Esc key

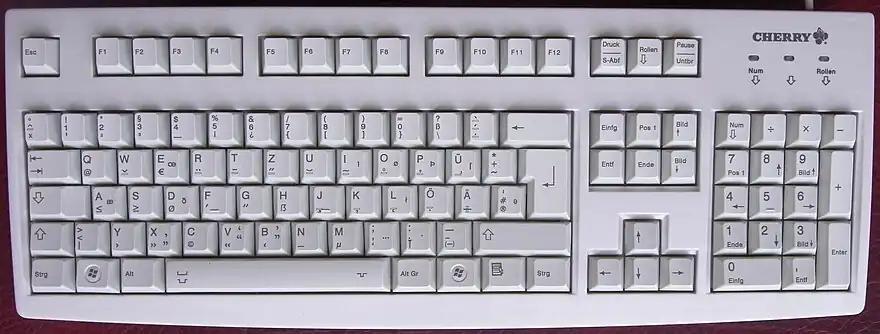
A computer keyboard with the Esc key in the top-left corner

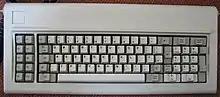
IBM 83-key keyboard (1981), with Esc in the top-left corner of the alphanumeric section

On computer keyboards, the Esc key (named "Escape key" in the international standard series ISO/IEC 9995) is a key used to generate the escape character (which can be represented as ASCII code 27 in decimal, Unicode U+001B, or ). The escape character, when sent from the keyboard to a computer, often is interpreted by software as "stop", "cancel" or "exit", and when sent from the computer to an external device (including many printers since the 1980s, computer terminals and Linux consoles, for example) marks the beginning of an escape sequence to specify operating modes or characteristics generally.